Penal colony of New Caledonia

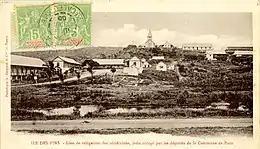
Original postcard representing the penal colony of the Isle of Pines in Ouro.

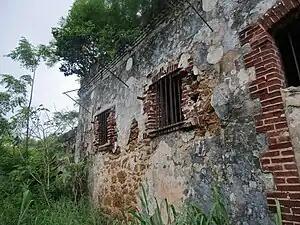
Ruins of the penal colony of the Isle of Pines

Supervision was carried out by a large prison staff, up to 660 people, assisted by the native police.